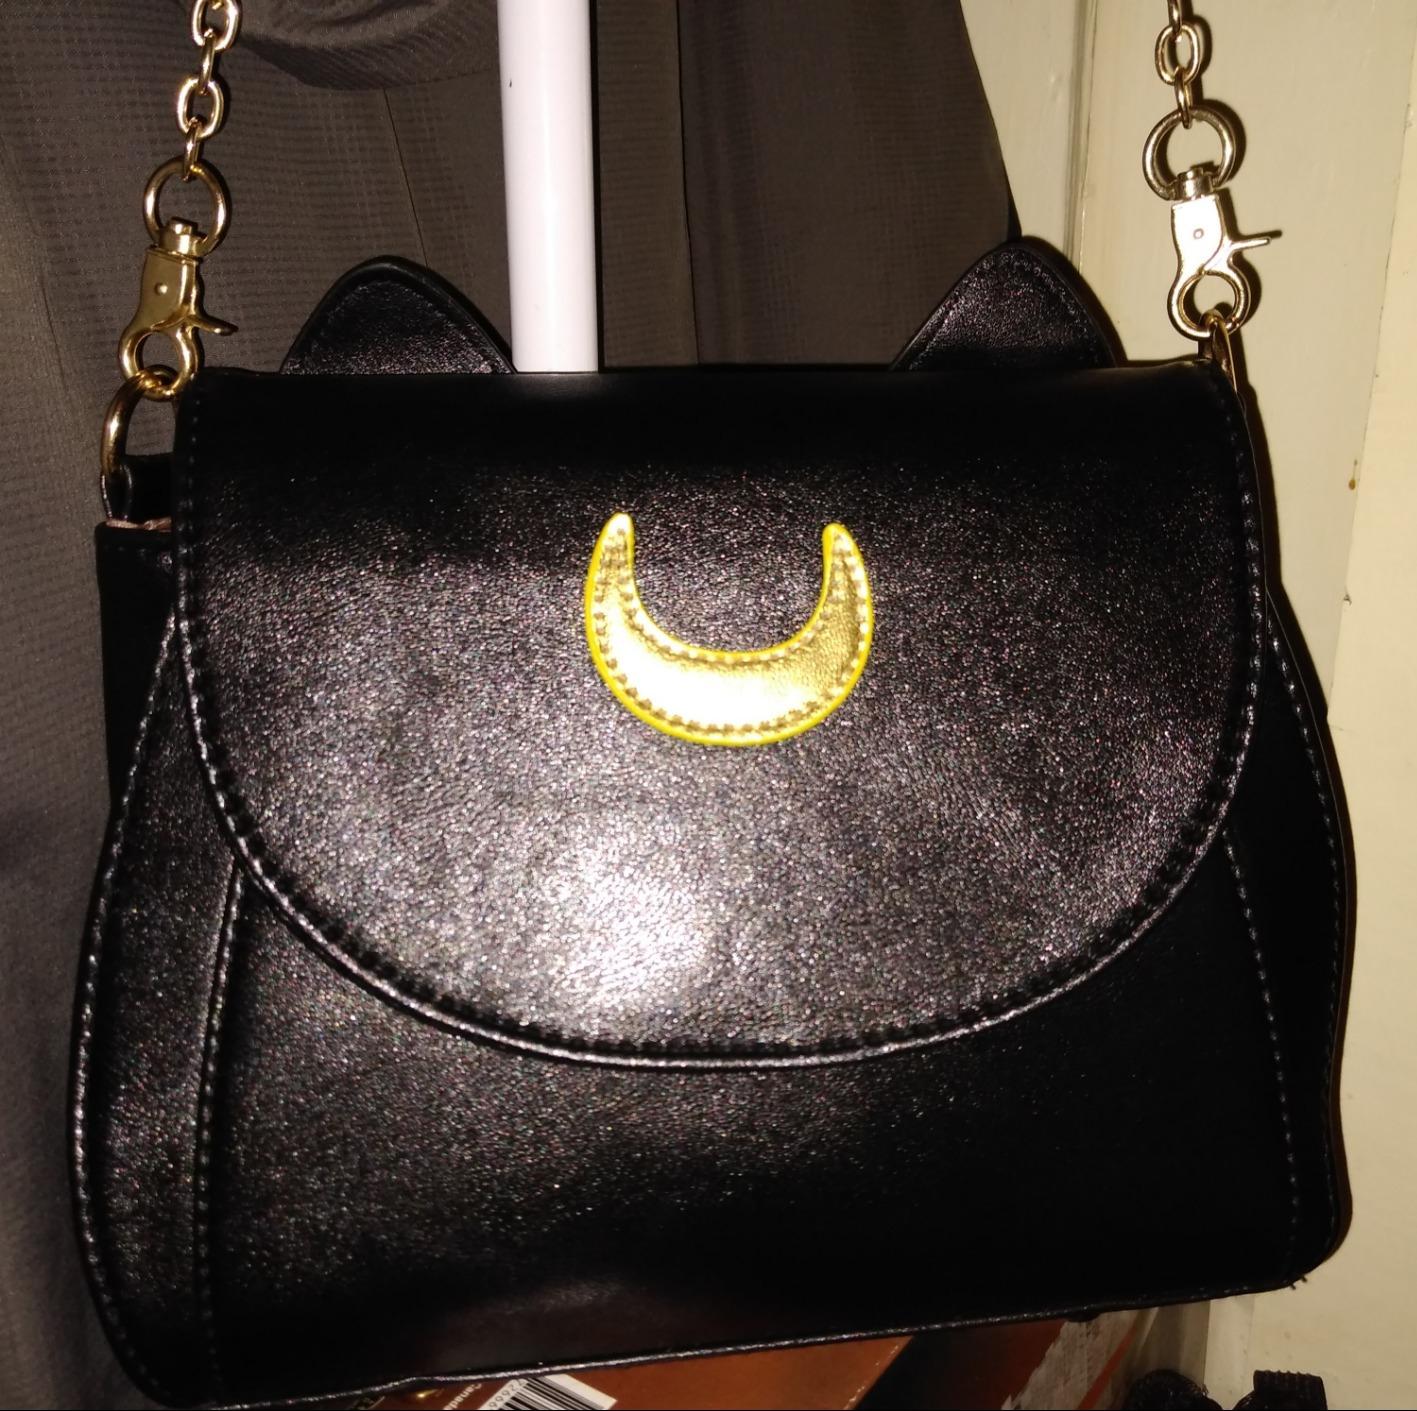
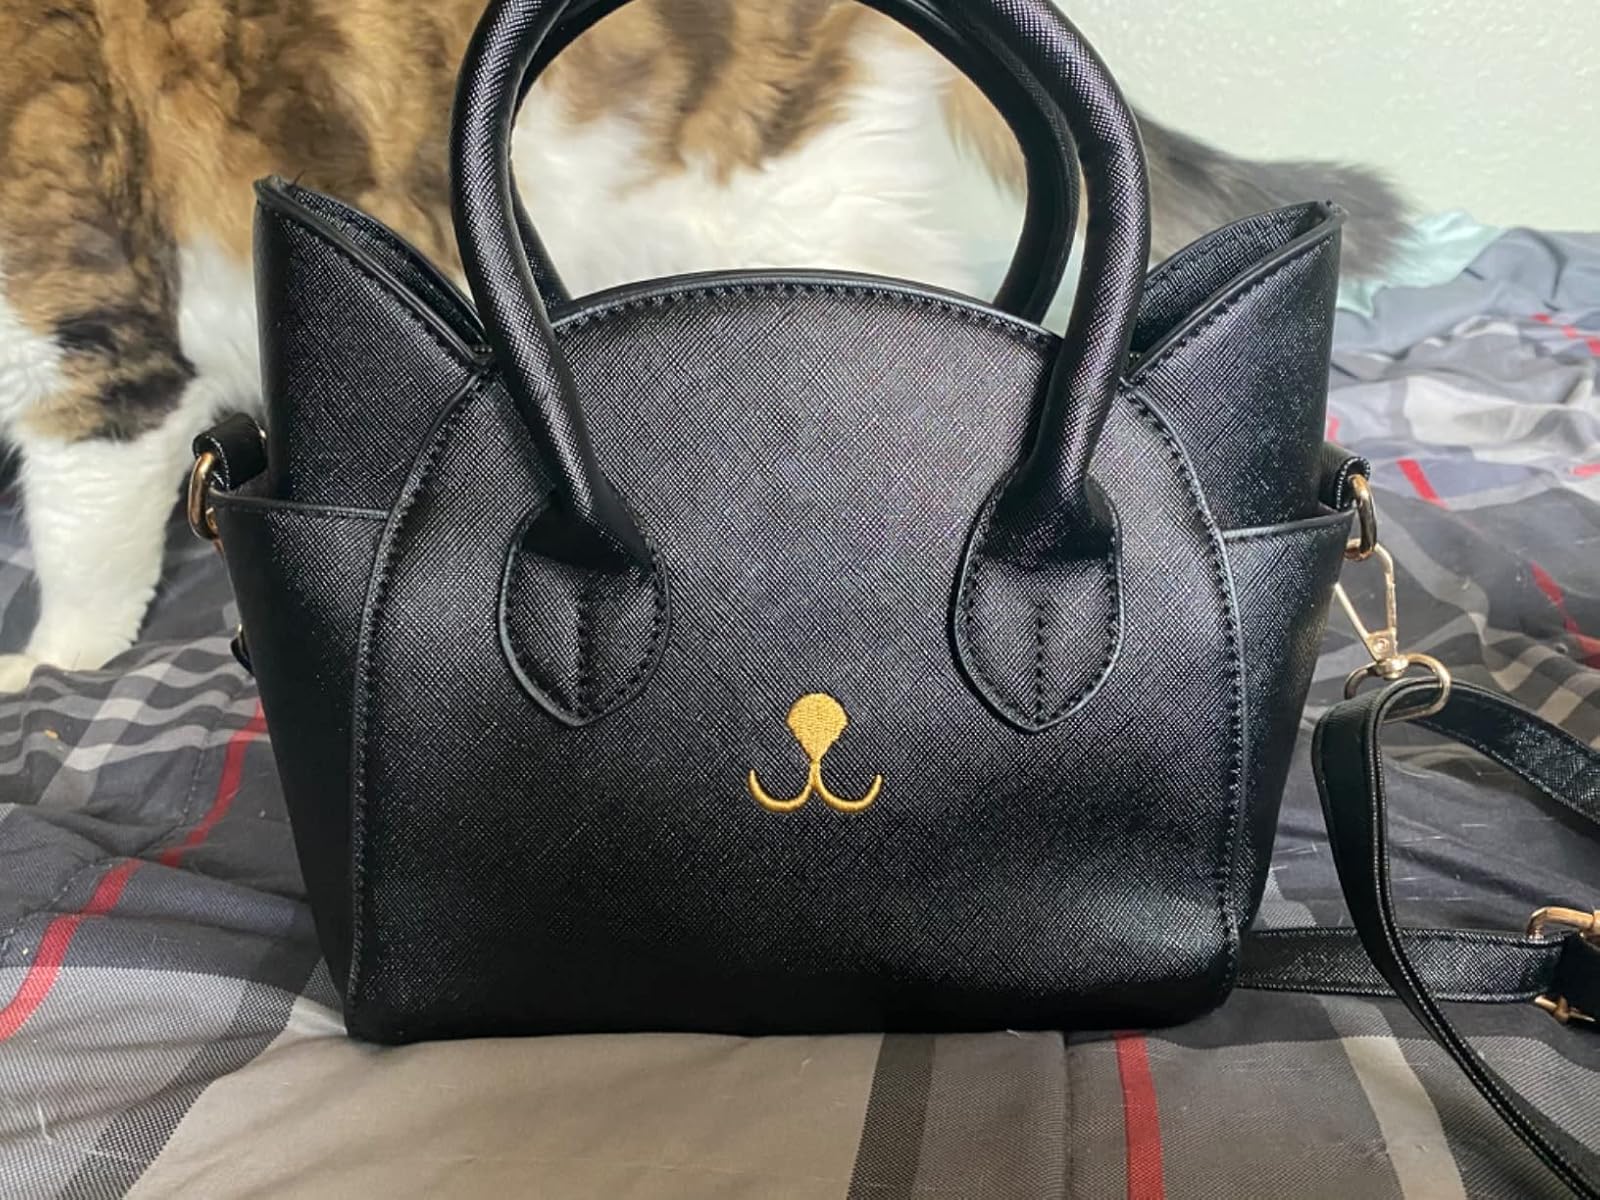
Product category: accessories_handbag
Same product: no